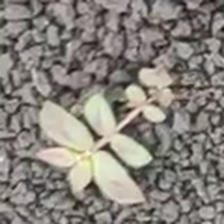
Weed species: Choti_dudhi_(Euphorbia_hirta)